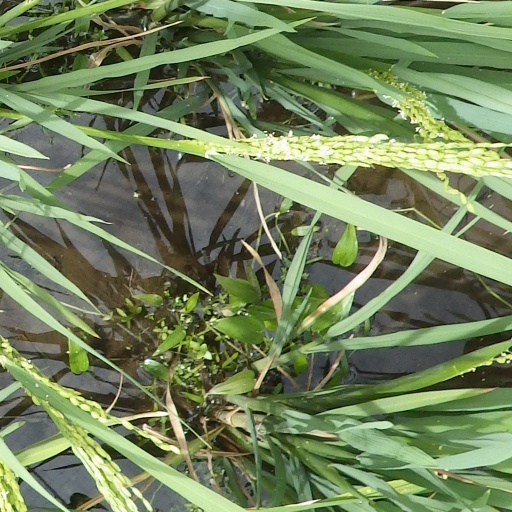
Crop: rice